Wind and fire wheels

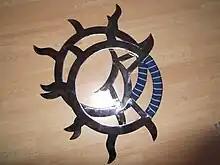
A matched set of two wind-and-fire wheels

Wind-and-fire wheels are melee weapons, wielded as a pair, associated with Chinese martial arts such as baguazhang and taijiquan. Visually, they are similar to chakrams, although unlike chakrams they are not throwing weapons.